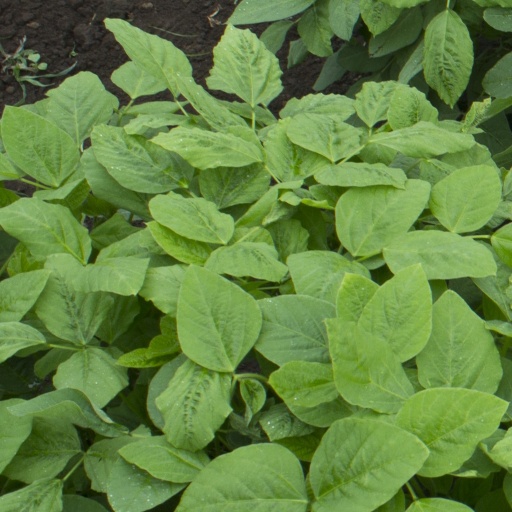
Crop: soybean